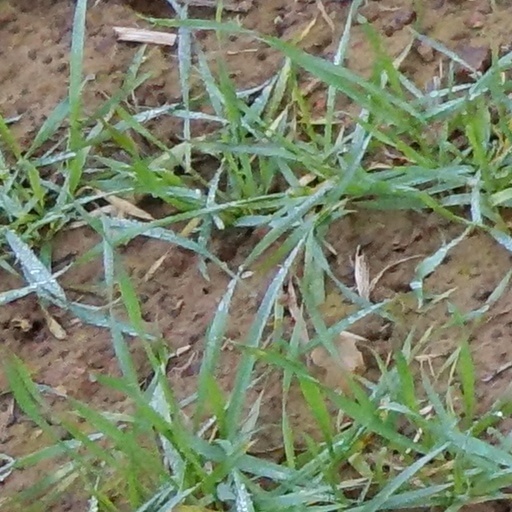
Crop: wheat